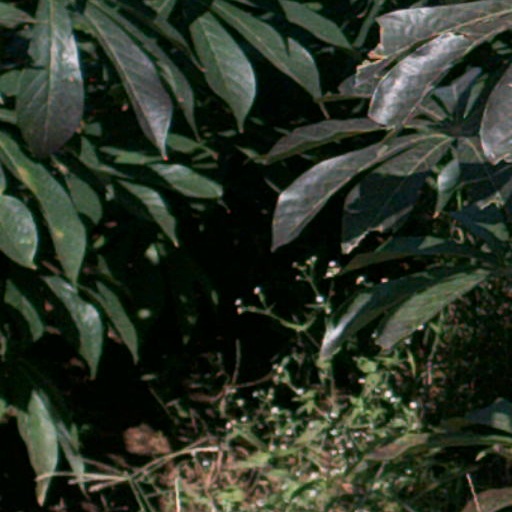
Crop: cassava